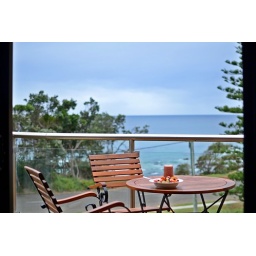
Taken for the dailyshoot assignment #449: Use a window or a door as a frame for your subject today in a photograph.